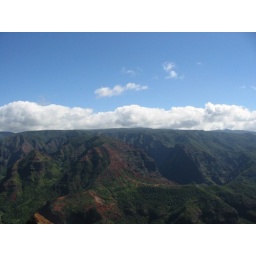
A wave of clouds rolls over the mountains